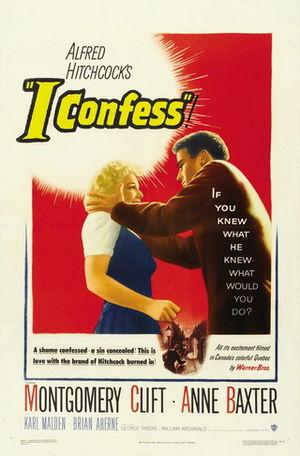
La Loi du silence est un film américain réalisé par Alfred Hitchcock, sorti en 1953. Le film fut entièrement tourné dans la ville de Québec.